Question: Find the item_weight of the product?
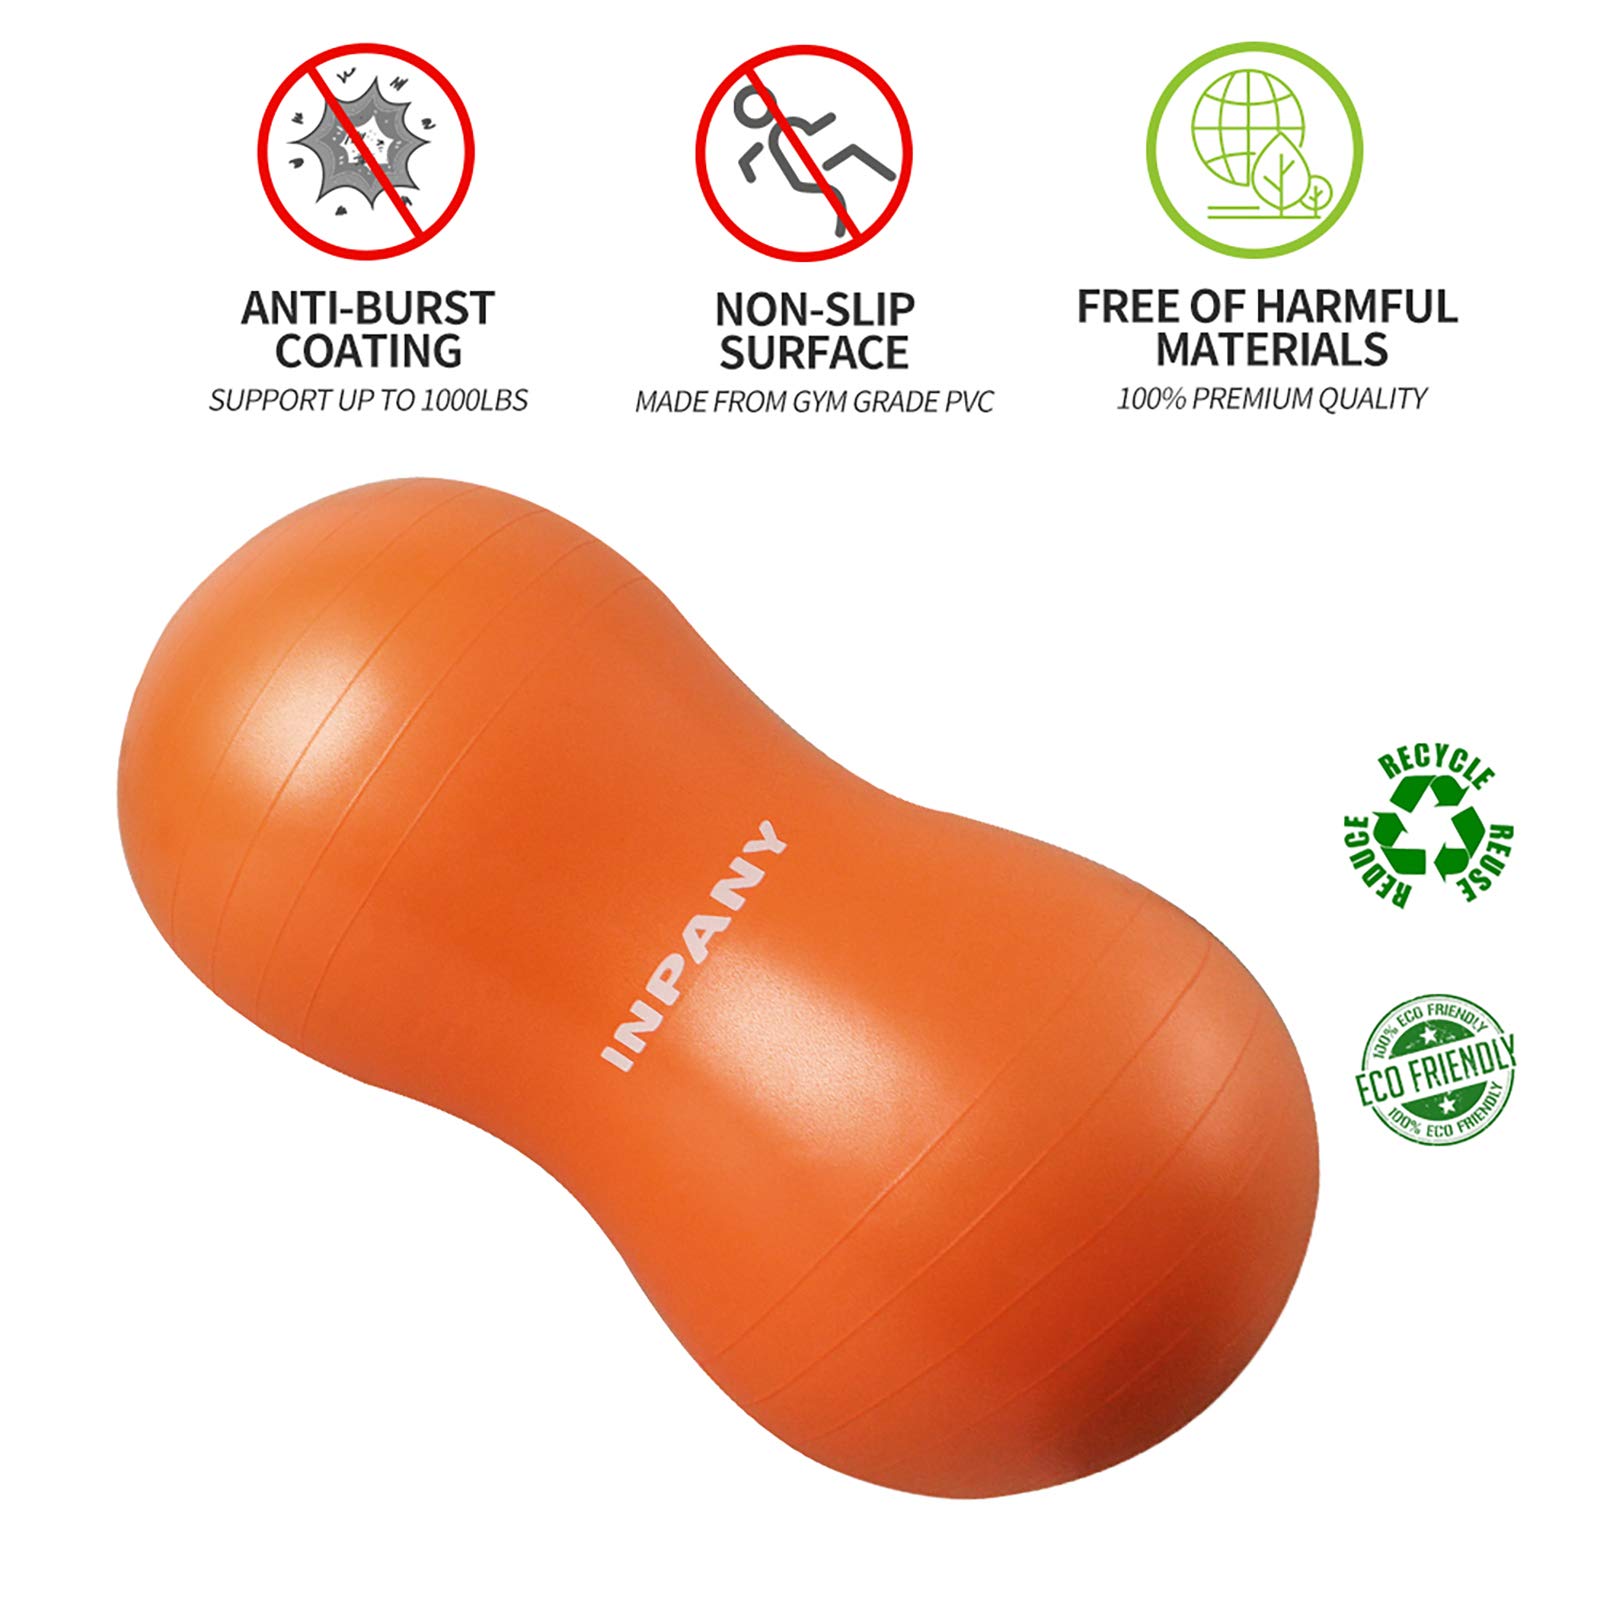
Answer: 1000.0 pound